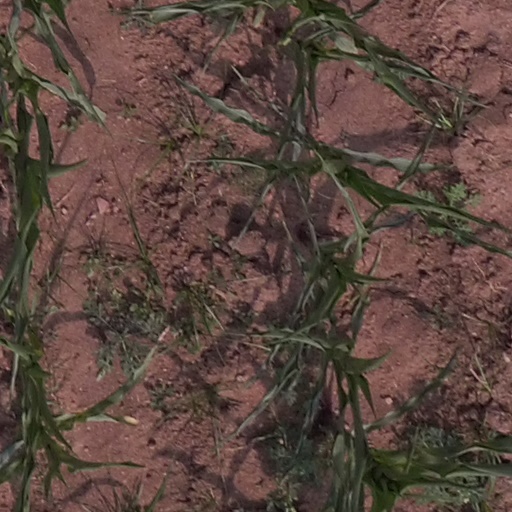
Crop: maize; corn